Alexander Crummell School

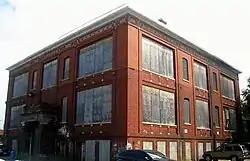
Alexander Crummell School in 2008

The Alexander Crummell School is an Elizabethan Revival school building, located at 1900 Gallaudet Street and Kendall Street, Northeast, Washington, D.C., in the Ivy City neighborhood.